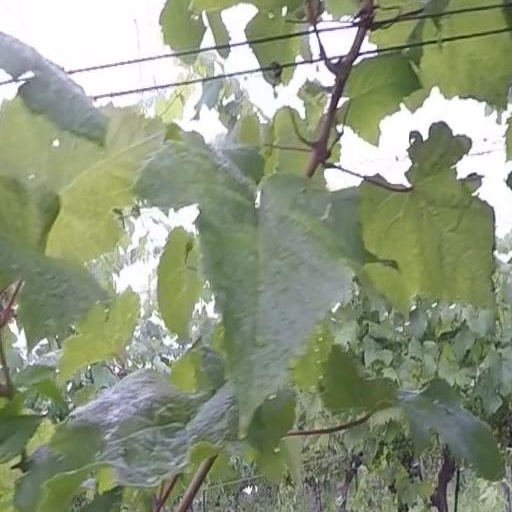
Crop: grape